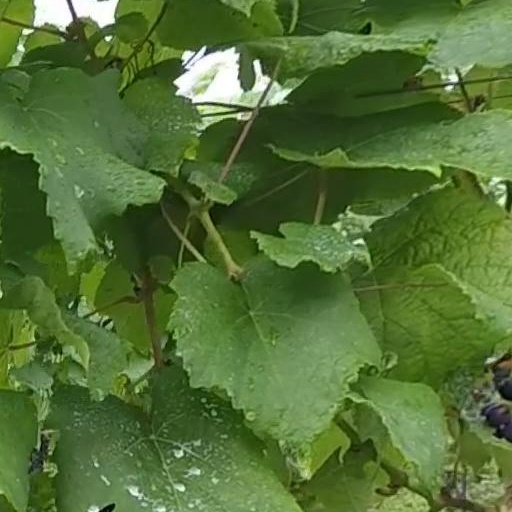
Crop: grape